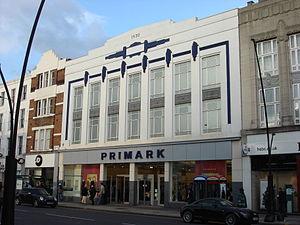
Primark, contraction de price et de mark, est une entreprise irlandaise spécialisée dans la distribution de vêtements à bas prix, appartenant à Associated British Foods. Celle-ci est fondée en 1969 en Irlande sous le nom de Penneys puis se développe plus nettement à l'international depuis les années 2000. Sa politique commerciale est basée essentiellement sur une réduction des coûts et un volume de vente important.